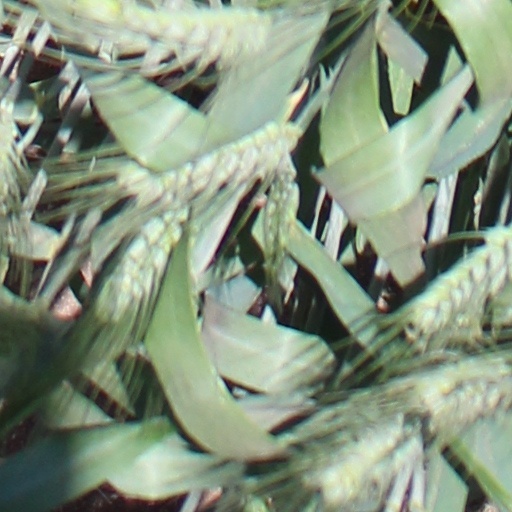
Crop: wheat